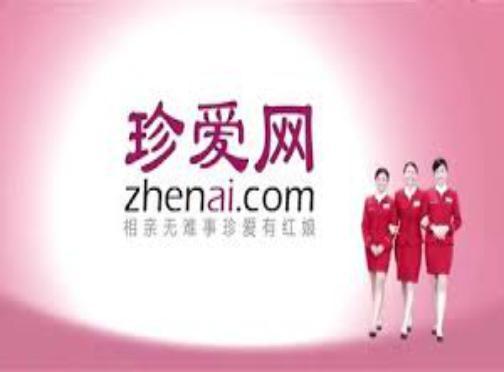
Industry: Leisure